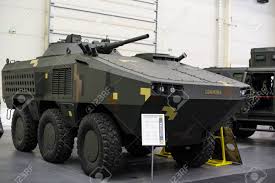
Label: BTR-60